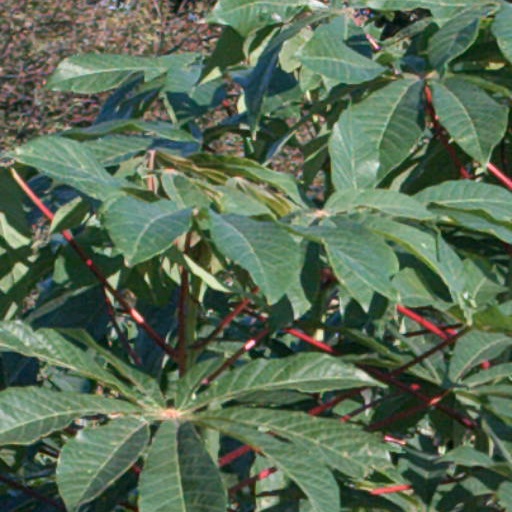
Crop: cassava